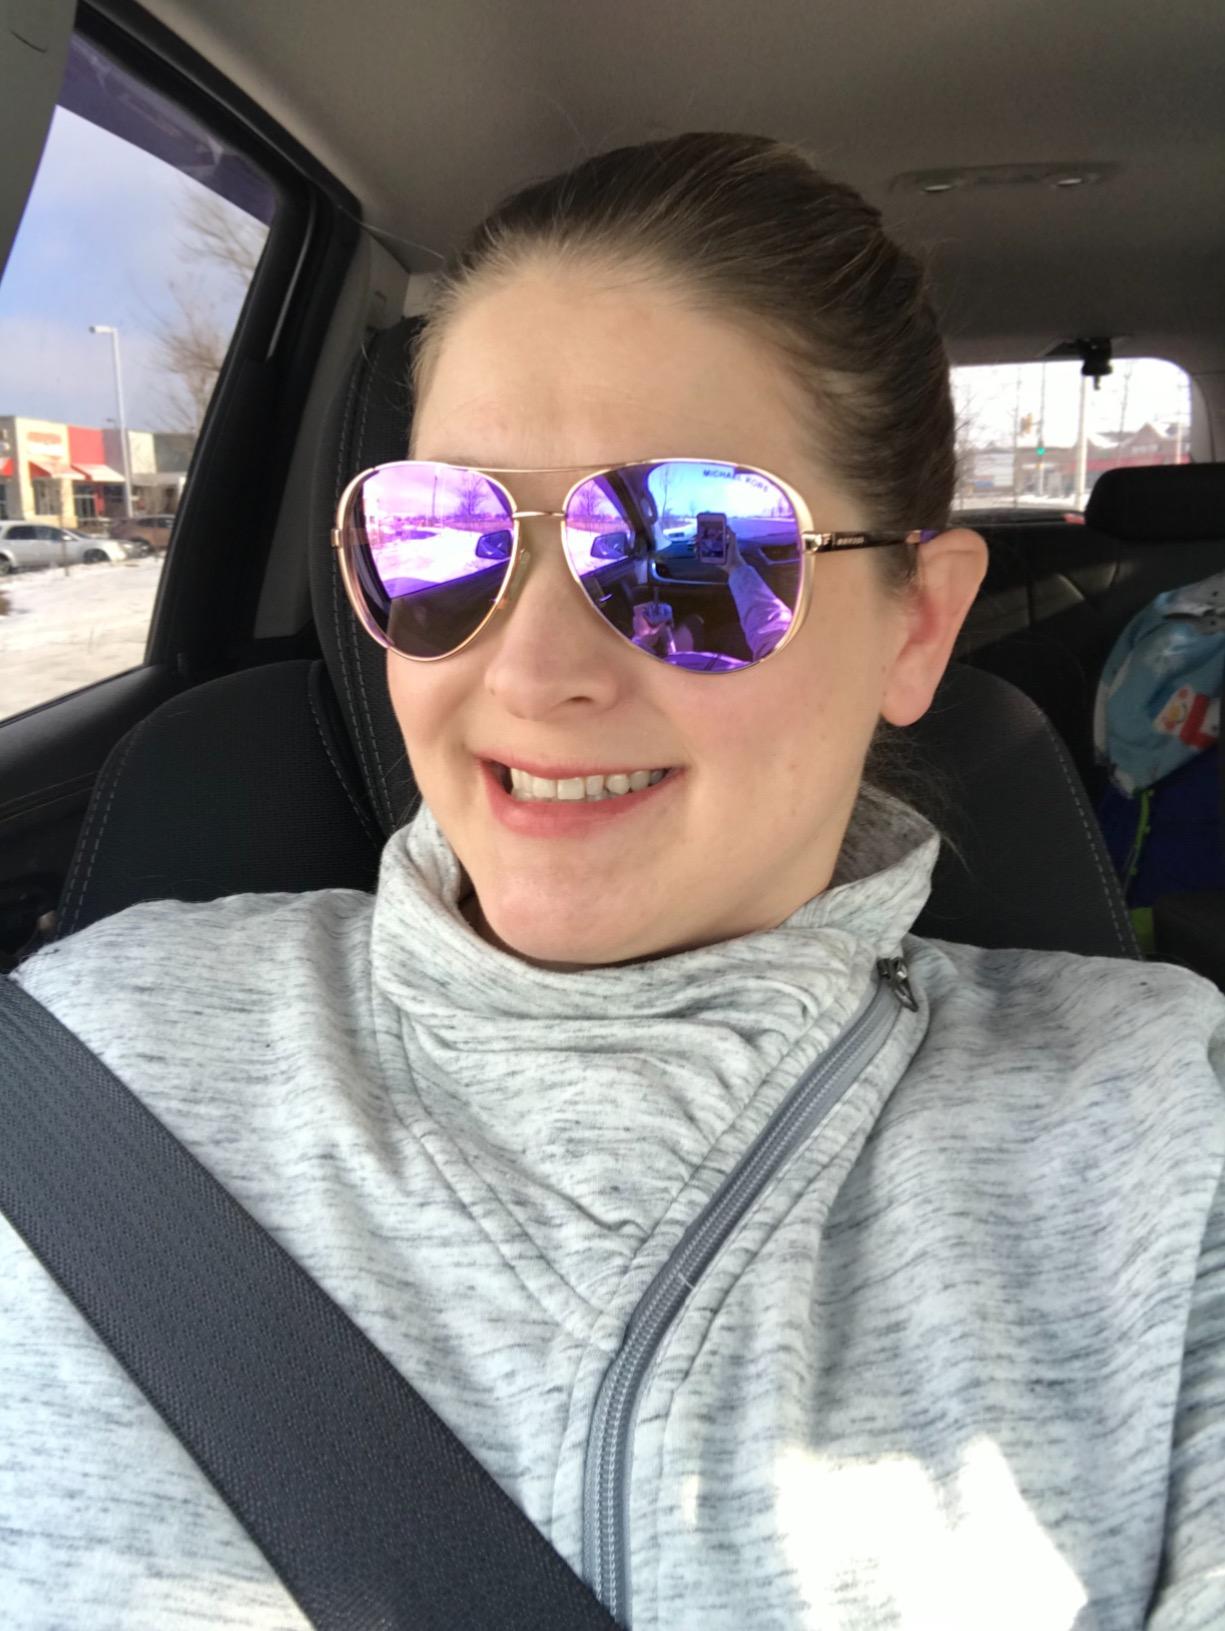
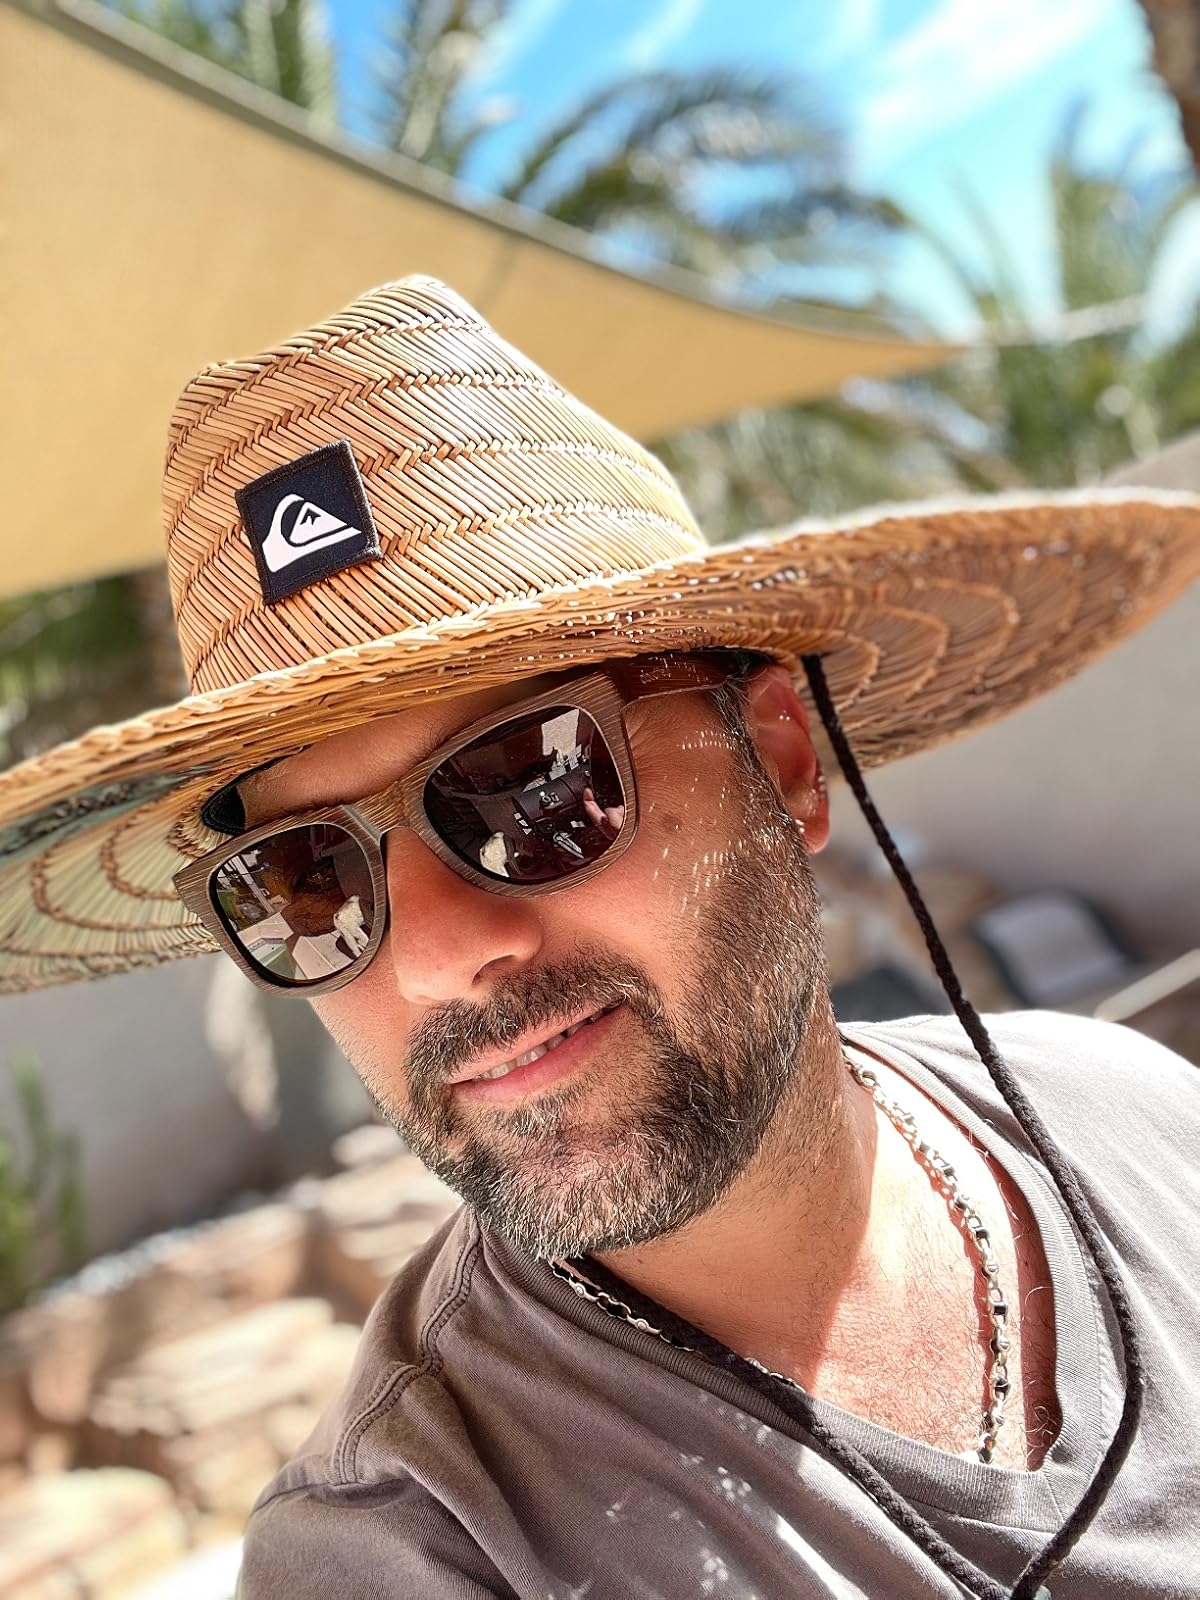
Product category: accessories_sunglasses
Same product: no